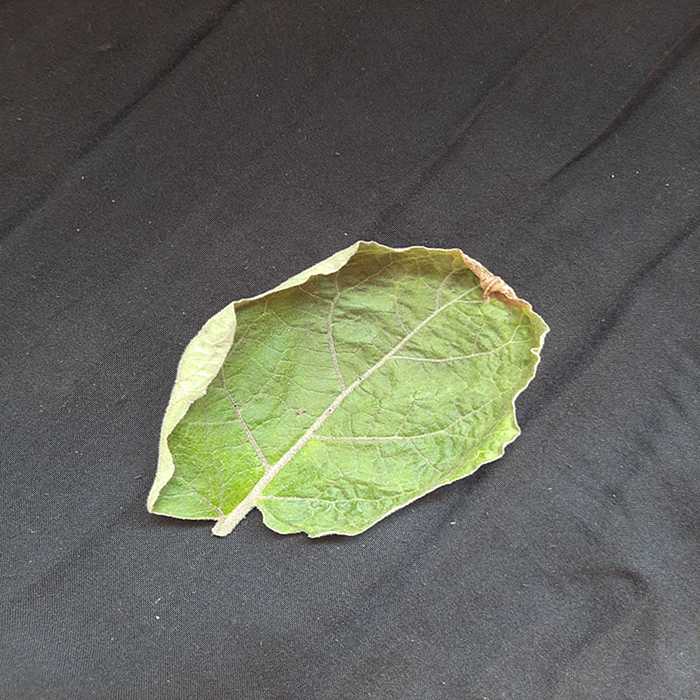
Plant: Eggplant
Label: Eggplant begomovirus